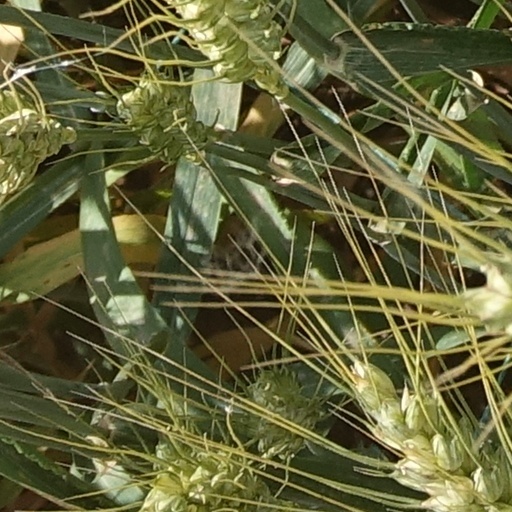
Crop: wheat